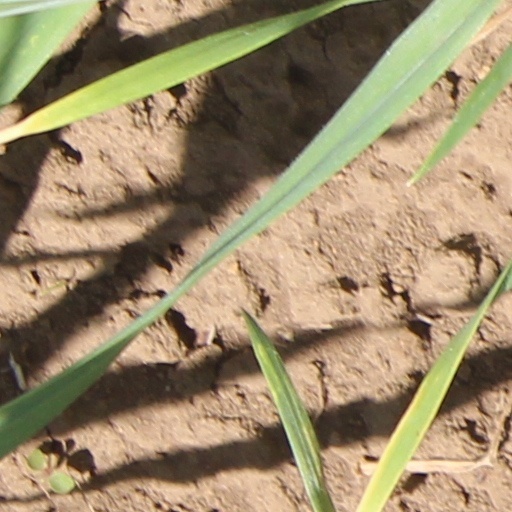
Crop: wheat